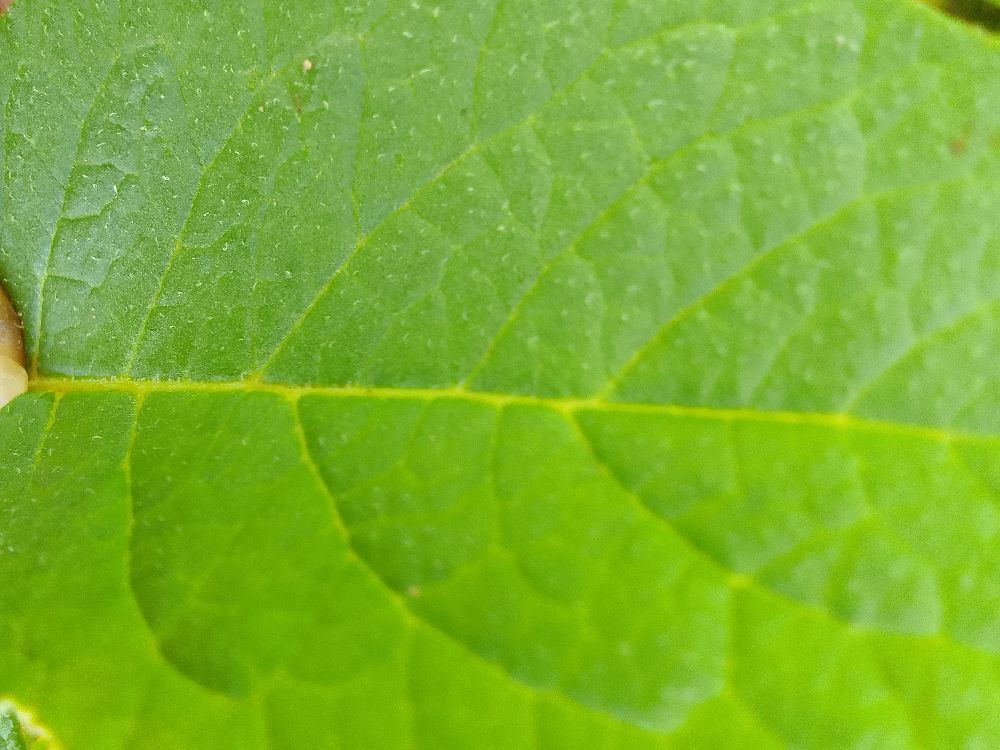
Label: Healthy